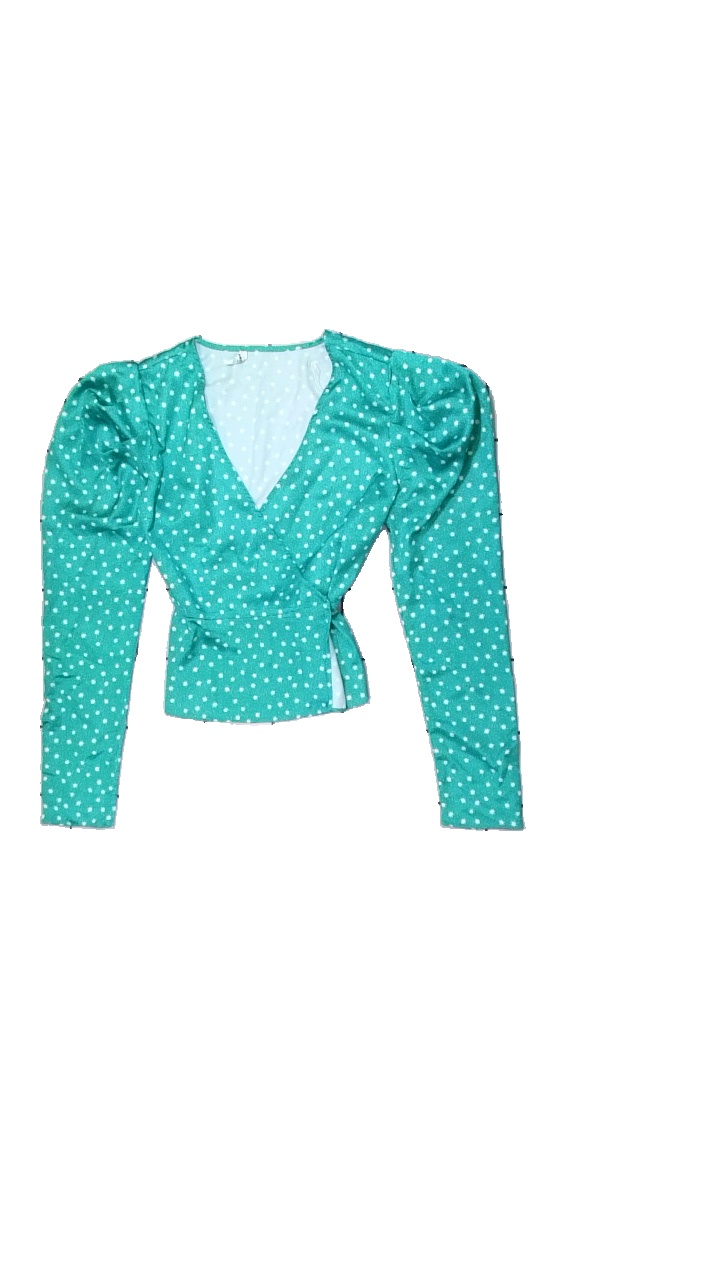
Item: Top (Ladies)
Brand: Glamorous
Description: top med prick och blomtryck
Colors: Green, White
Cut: V-collar
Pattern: Floral print
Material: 100% polyester
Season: All
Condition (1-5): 5
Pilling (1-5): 5
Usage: Reuse
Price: <50